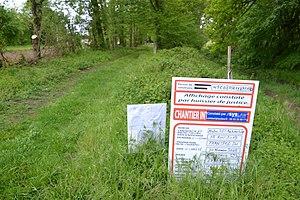
Ancienne ligne de Mignaloux - Nouaillé à Bersac, secteur de Droux (Haute-Vienne, France). Permis de construire du site expérimental Transpod (technologie Hyperloop).
La LGV Poitiers - Limoges est un ancien projet de ligne à grande vitesse qui devait relier Poitiers à Limoges en sept ans de travaux. Cette LGV devait apporter aux régions traversées une connexion plus rapide au réseau TGV et notamment avec Paris. Selon le Grenelle Environnement de 2007, elle aurait constitué une première étape vers une liaison Nantes-Lyon couplée à une liaison Bordeaux-Lyon, dite barreau central car elle ne passerait pas par la capitale.